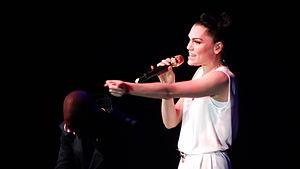
"Jessica Ellen Cornish, plus connue sous le pseudonyme de Jessie J, née le 27 mars 1988 dans le district de Redbridge, à Londres, est une auteure-compositrice-interprète britannique, elle commence sa carrière à l'âge de 11 ans avec un rôle dans la comédie musicale Whistle Down the Wind, elle étudie à la BRIT School avant de signer avec Gut Records et de parvenir à un accord avec Sony/ATV Music Publishing ; elle est aujourd'hui en contrat avec le label Lava Records. Plus connue à ses débuts pour avoir composé des chansons destinées à Rihanna, Justin Timberlake, Alicia Keys, ou encore Miley Cyrus, elle sort son premier single, Do It Like A Dude, en novembre 2010, qui atteint la 2ᵉ place des palmarès au Royaume-Uni, suivi de Price Tag, qui devient alors son premier numéro 1, suivi de son album ""Who You Are"" qui atteint la 2ᵉ place des palmarès.